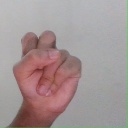
अक्षर: स